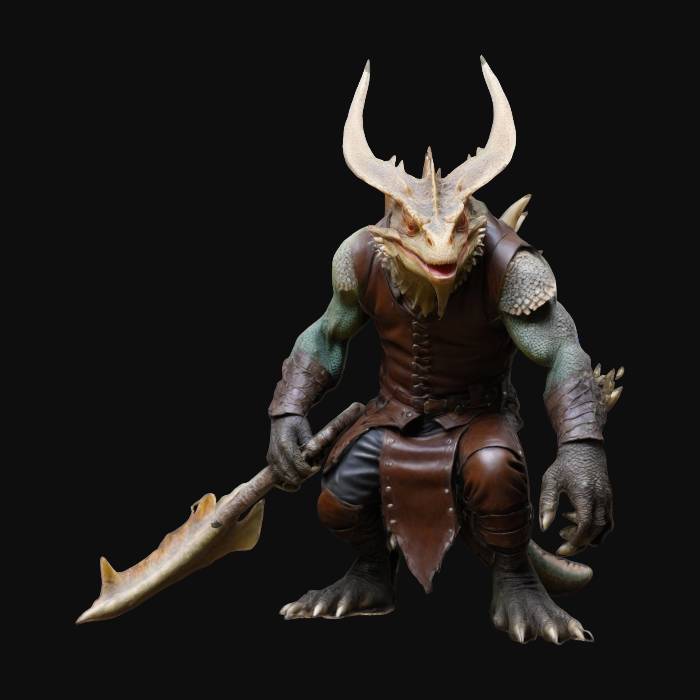
미적 점수 (1~10점): 8